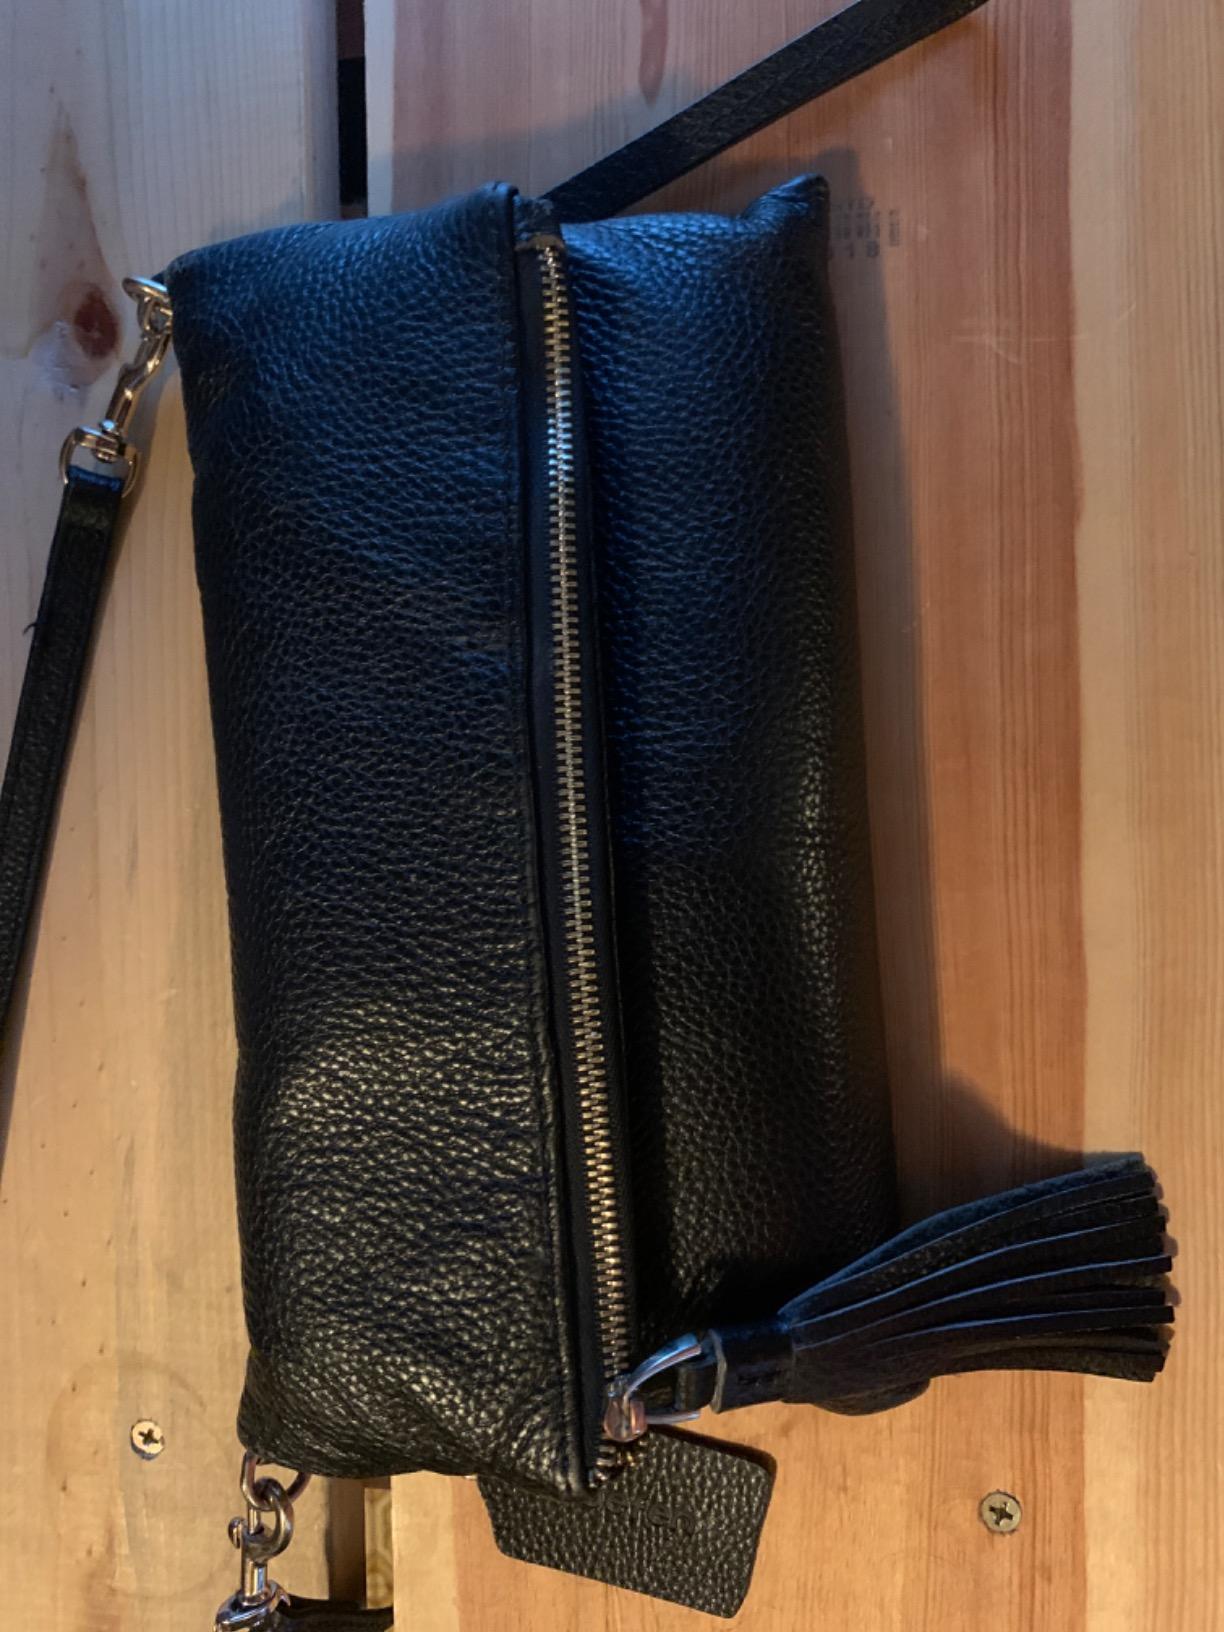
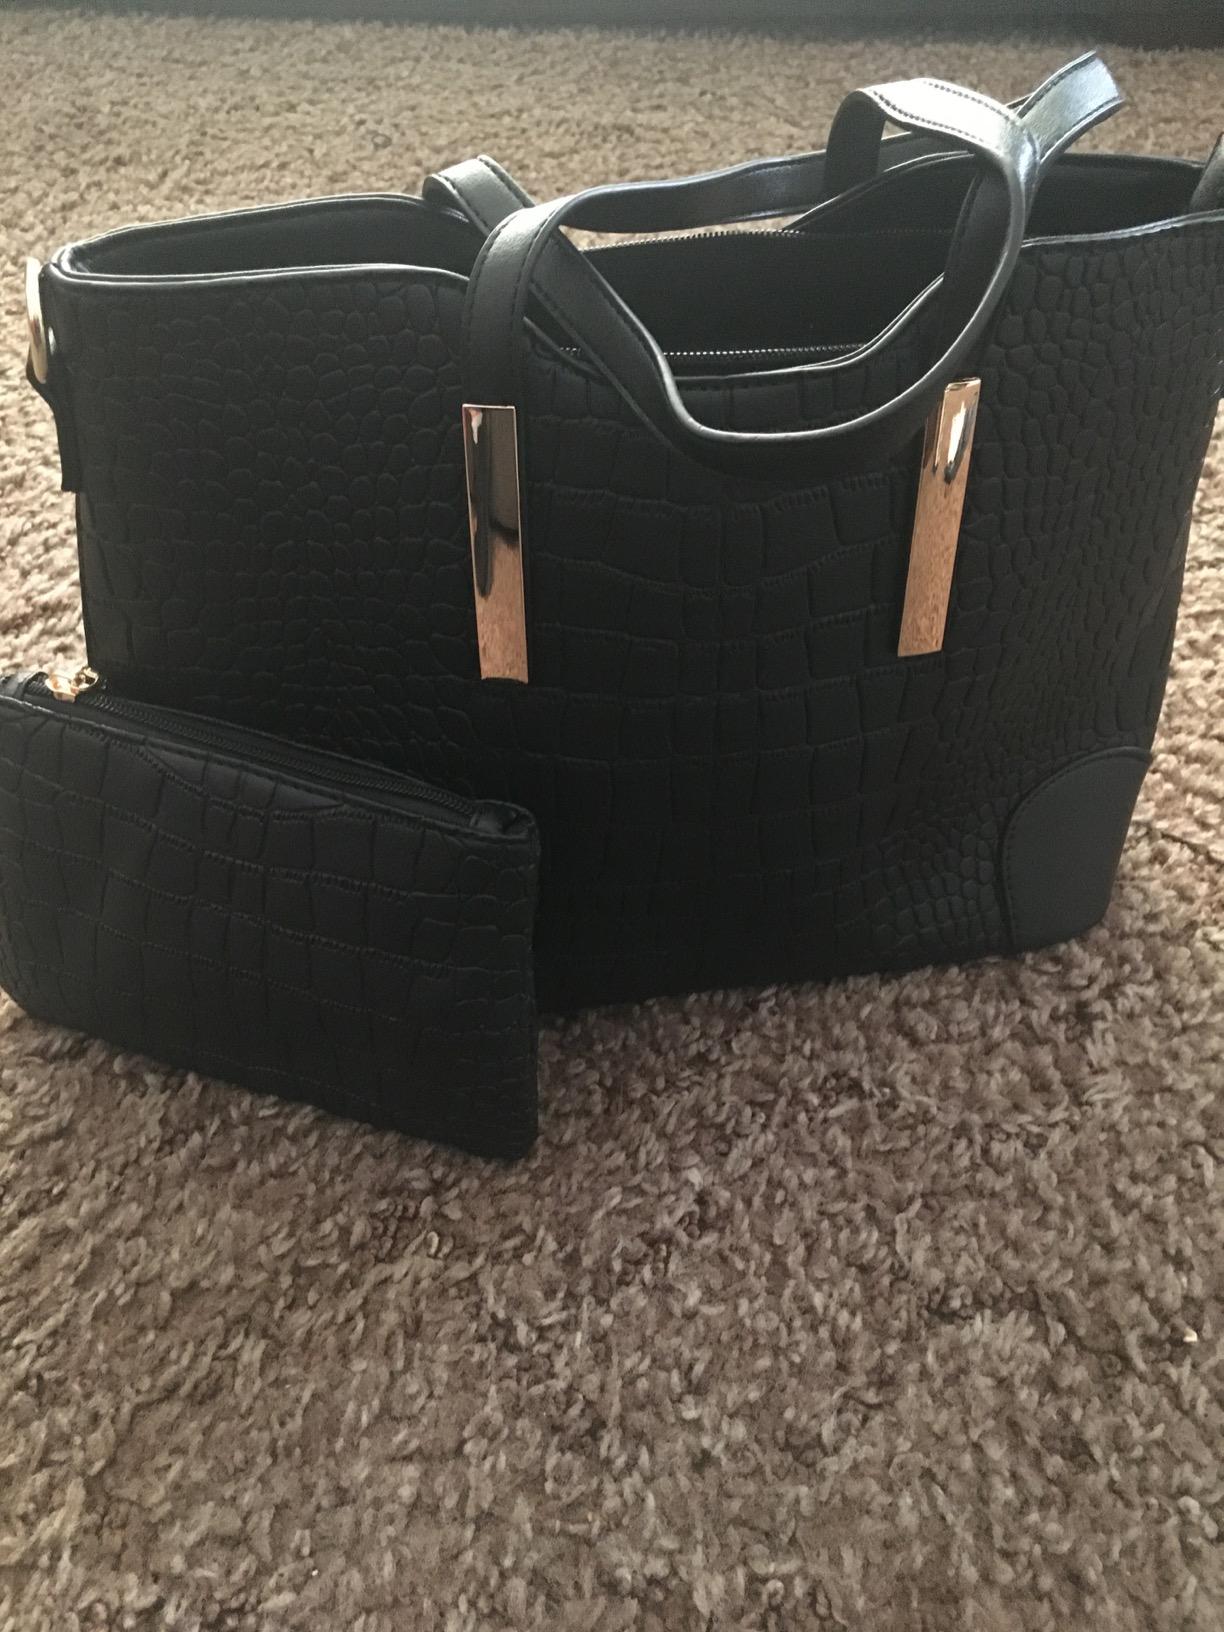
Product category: accessories_handbag
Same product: no